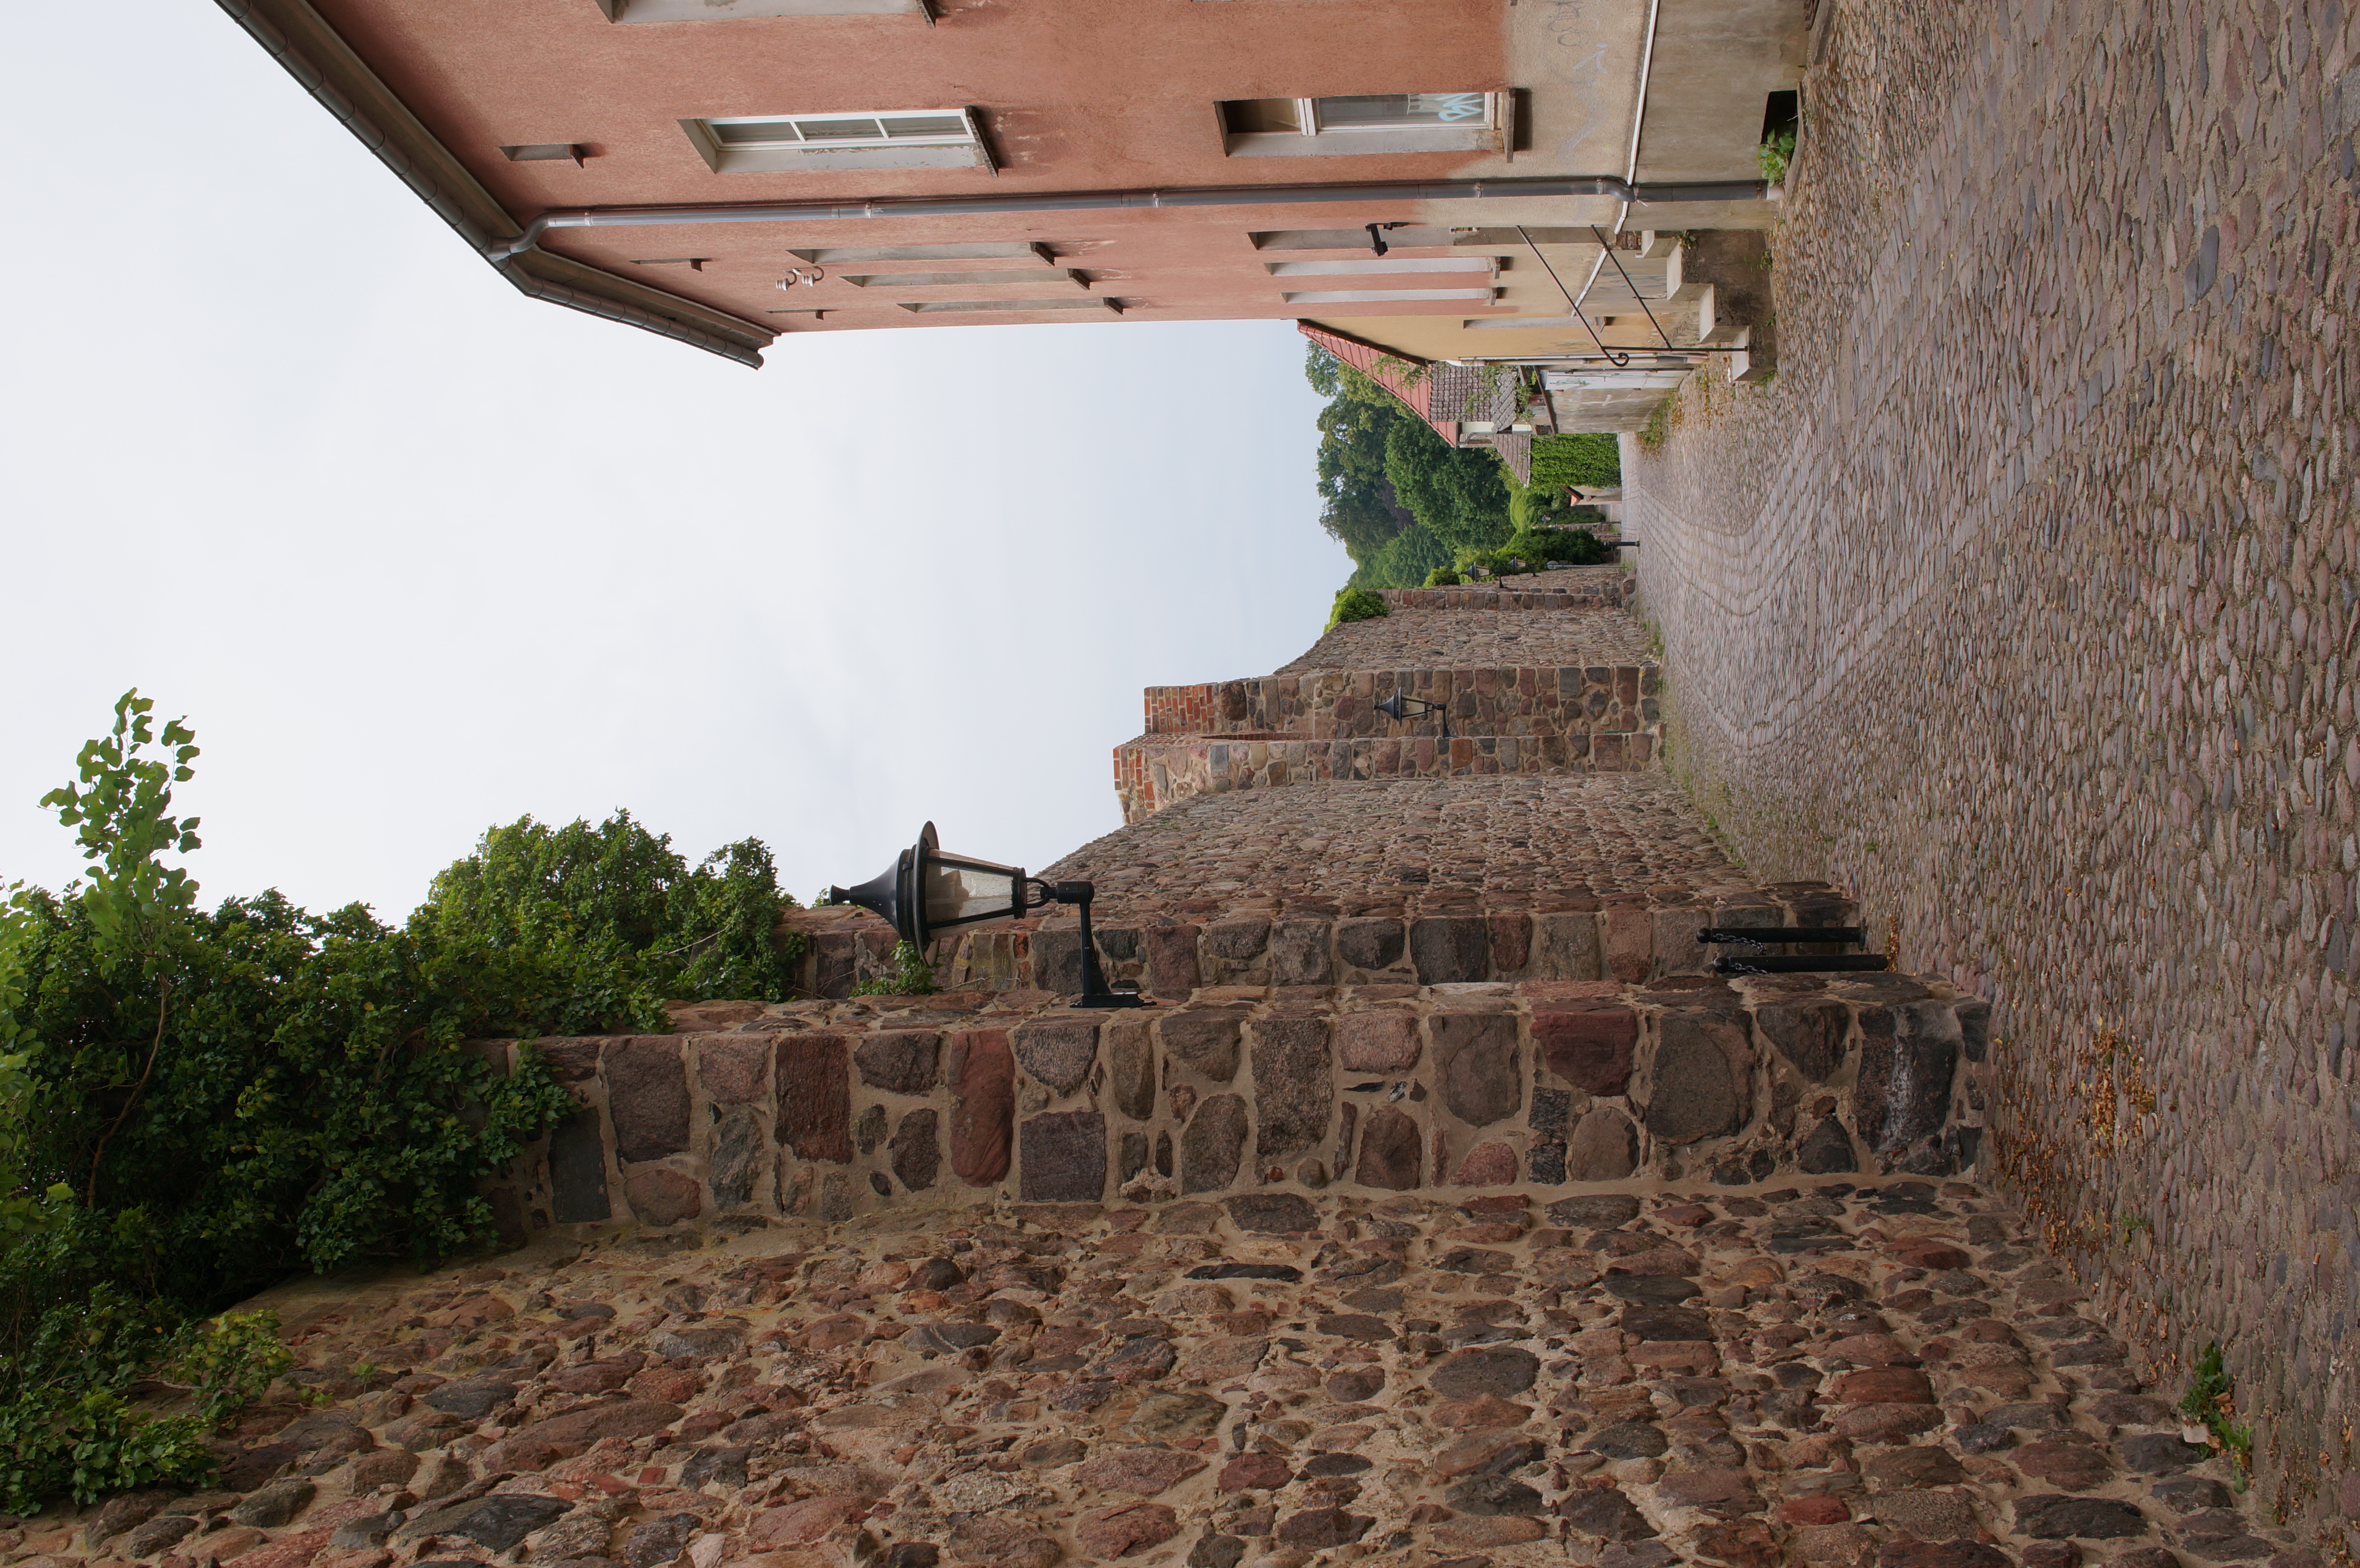
road, street, town, building, alley, wall, village, fortification, waterway, 2016, temple, ruins, monastery, germany, deutschland, sony, history, sigma, nex, nex6, middle ages, brandenburg, lenstagged, steffenzahn, 30mm, sigma30mm28exdn, sigma30mmf28, sigma30mmf28dn, sigma30mm, templin, ancient history, human settlement